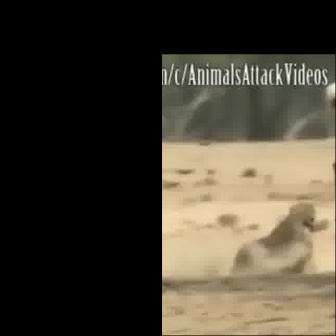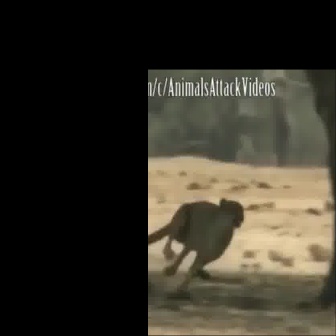
  Please identify the target specified by the bounding box [231,202,315,286] in the first image and locate it in the second image. Return the coordinates in [x_min,y_min,x_max,y_max] format.
Answer: [148,197,244,293]